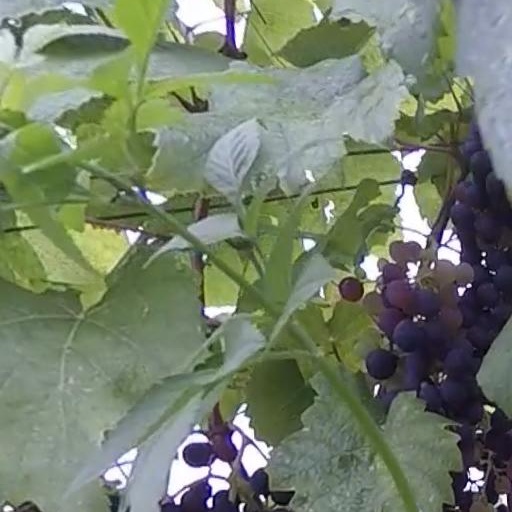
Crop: grape